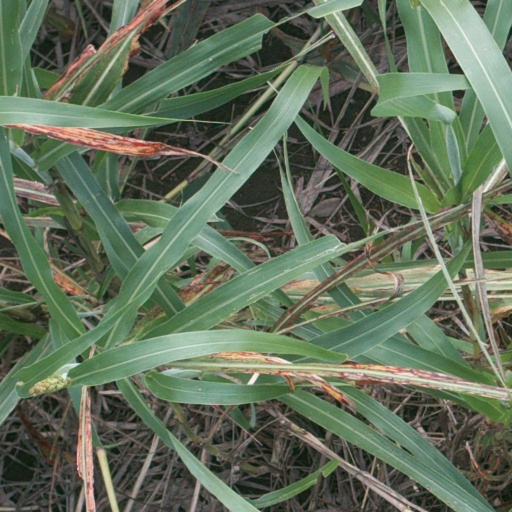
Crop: sorghum